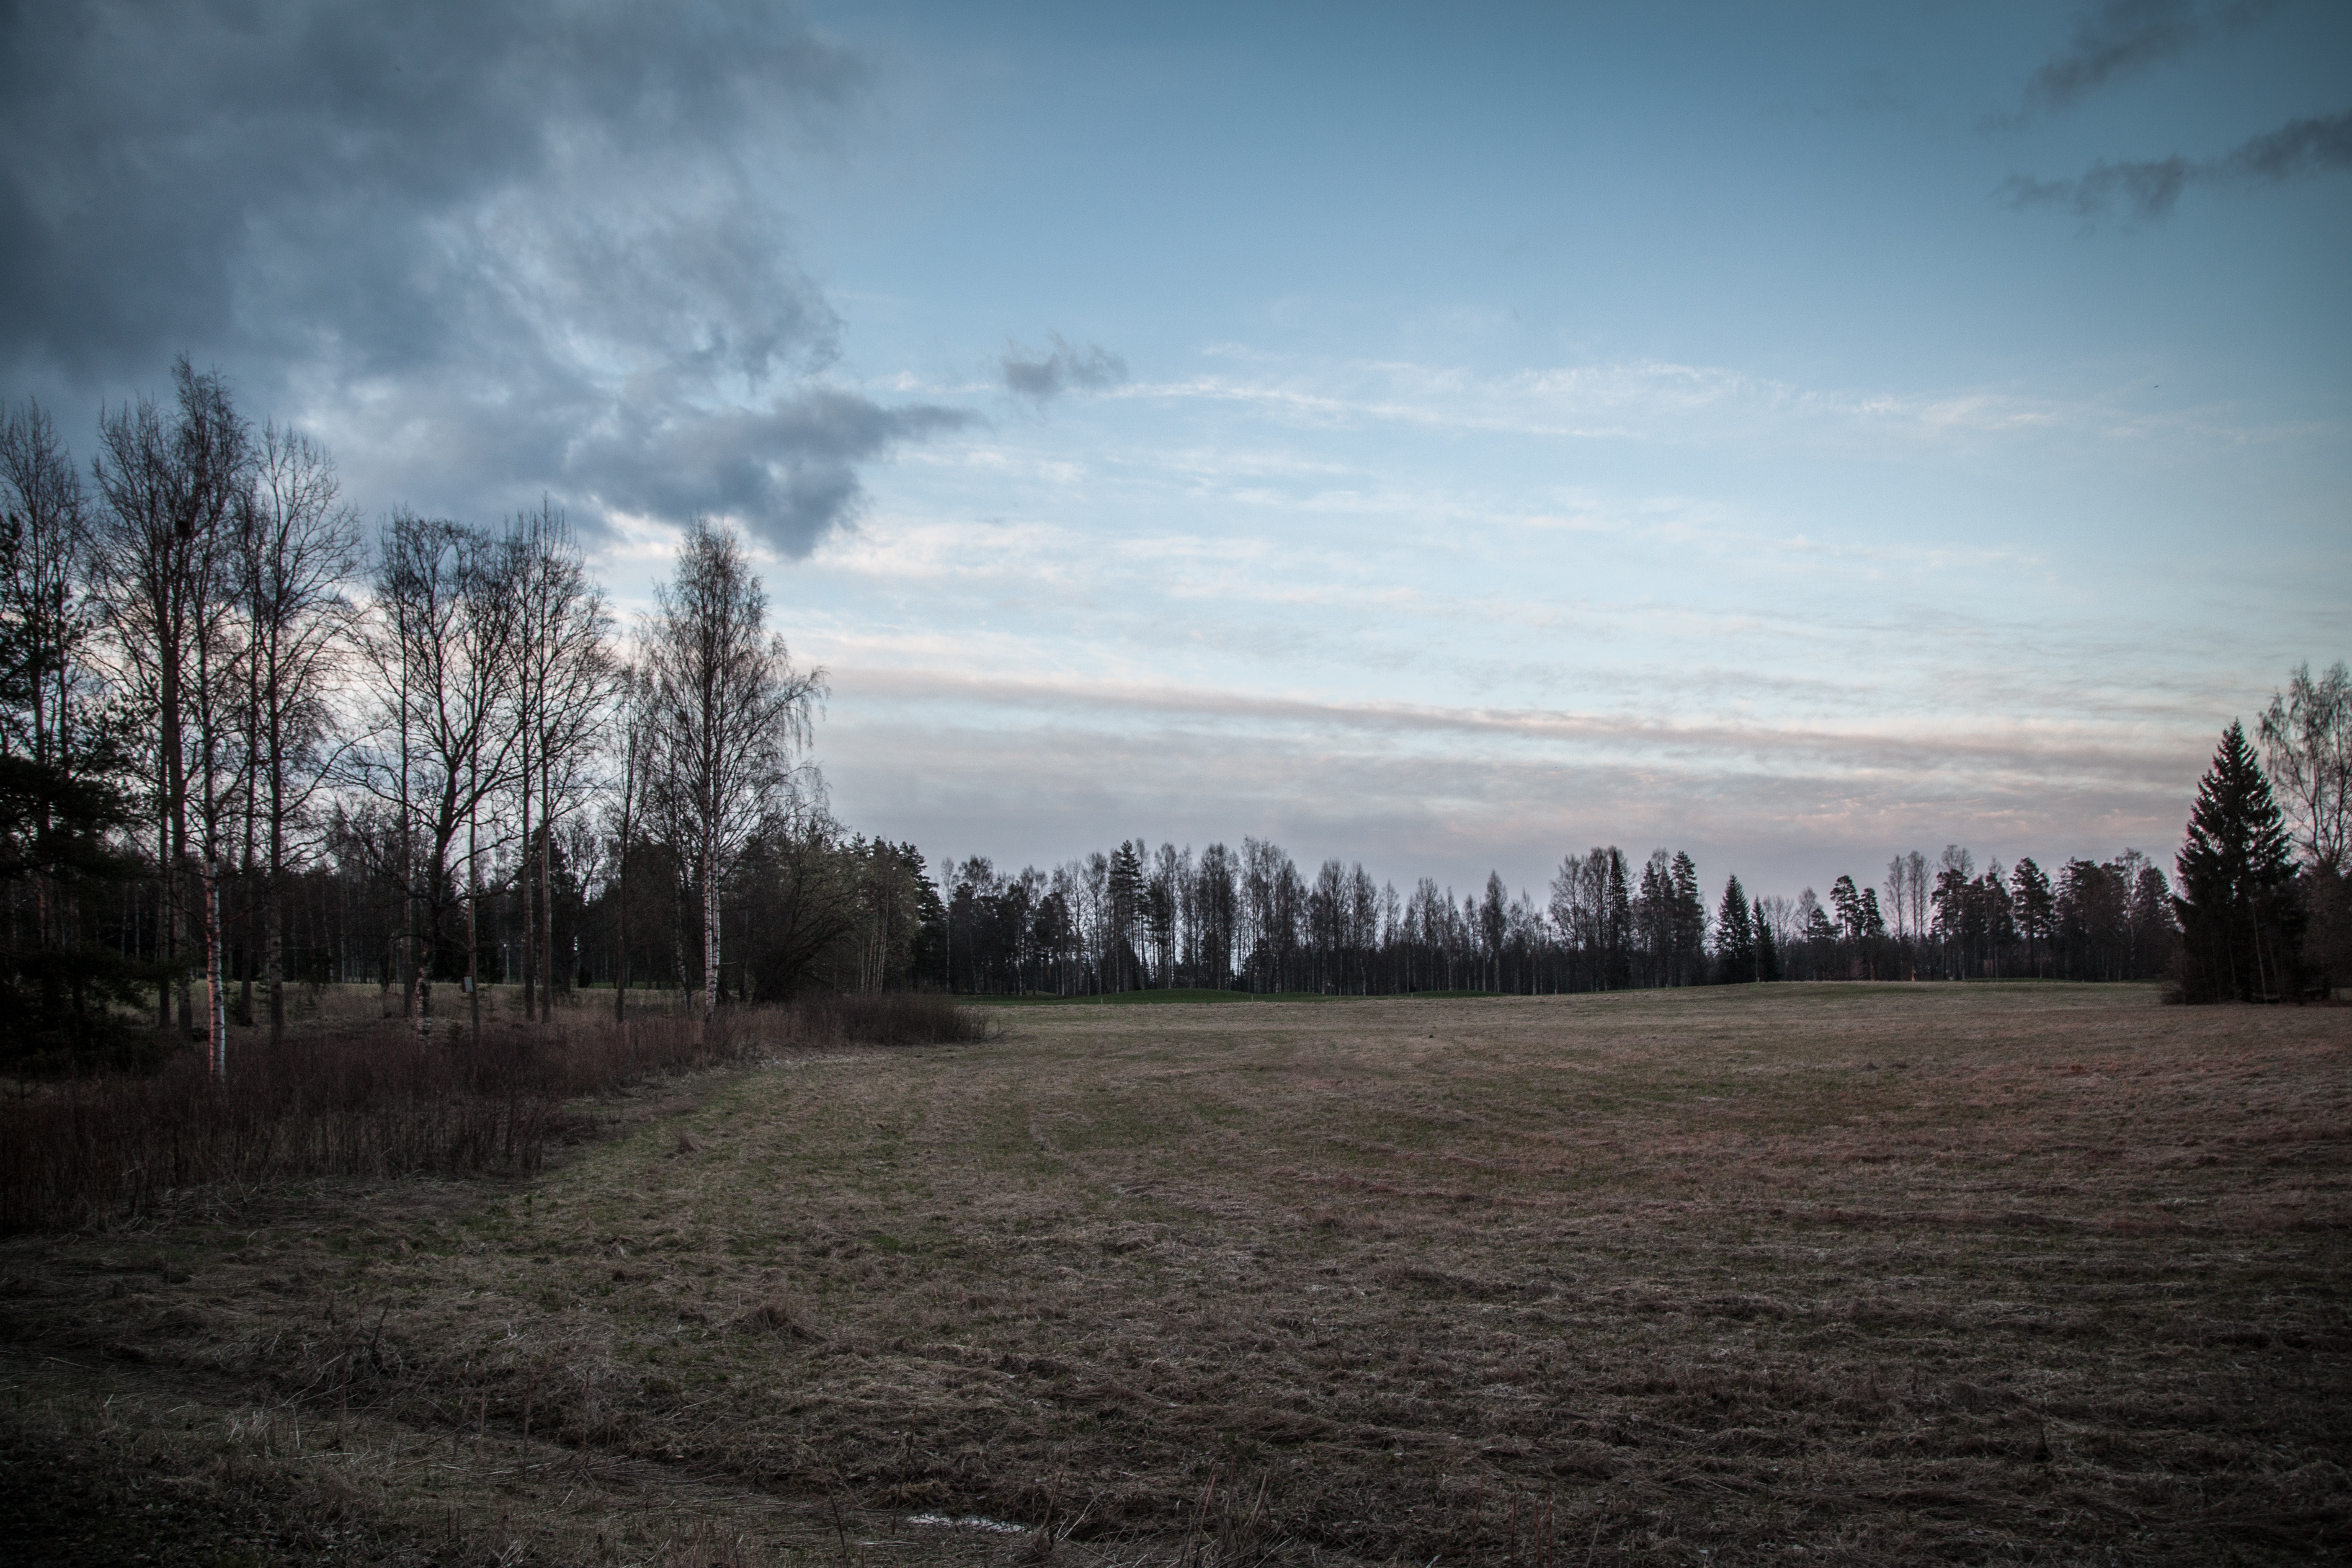
landscape, tree, nature, forest, grass, horizon, wilderness, mountain, cloud, growth, plant, sky, sunrise, sunset, mist, field, farm, meadow, wheat, sunlight, morning, hill, wind, dawn, land, dark, dusk, evening, rural, food, crop, scenic, natural, autumn, agriculture, season, plain, cloudscape, outdoors, scene, finland, dramatic, habitat, organic, rural area, electric wires, natural environment, atmospheric phenomenon, woody plant